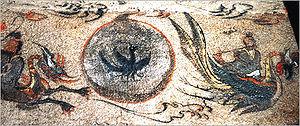
Le corbeau à trois pattes est une créature que l'on trouve dans diverses mythologies et dans les arts d'Asie de l'Est. Il est considéré comme habitant et représentant le Soleil.